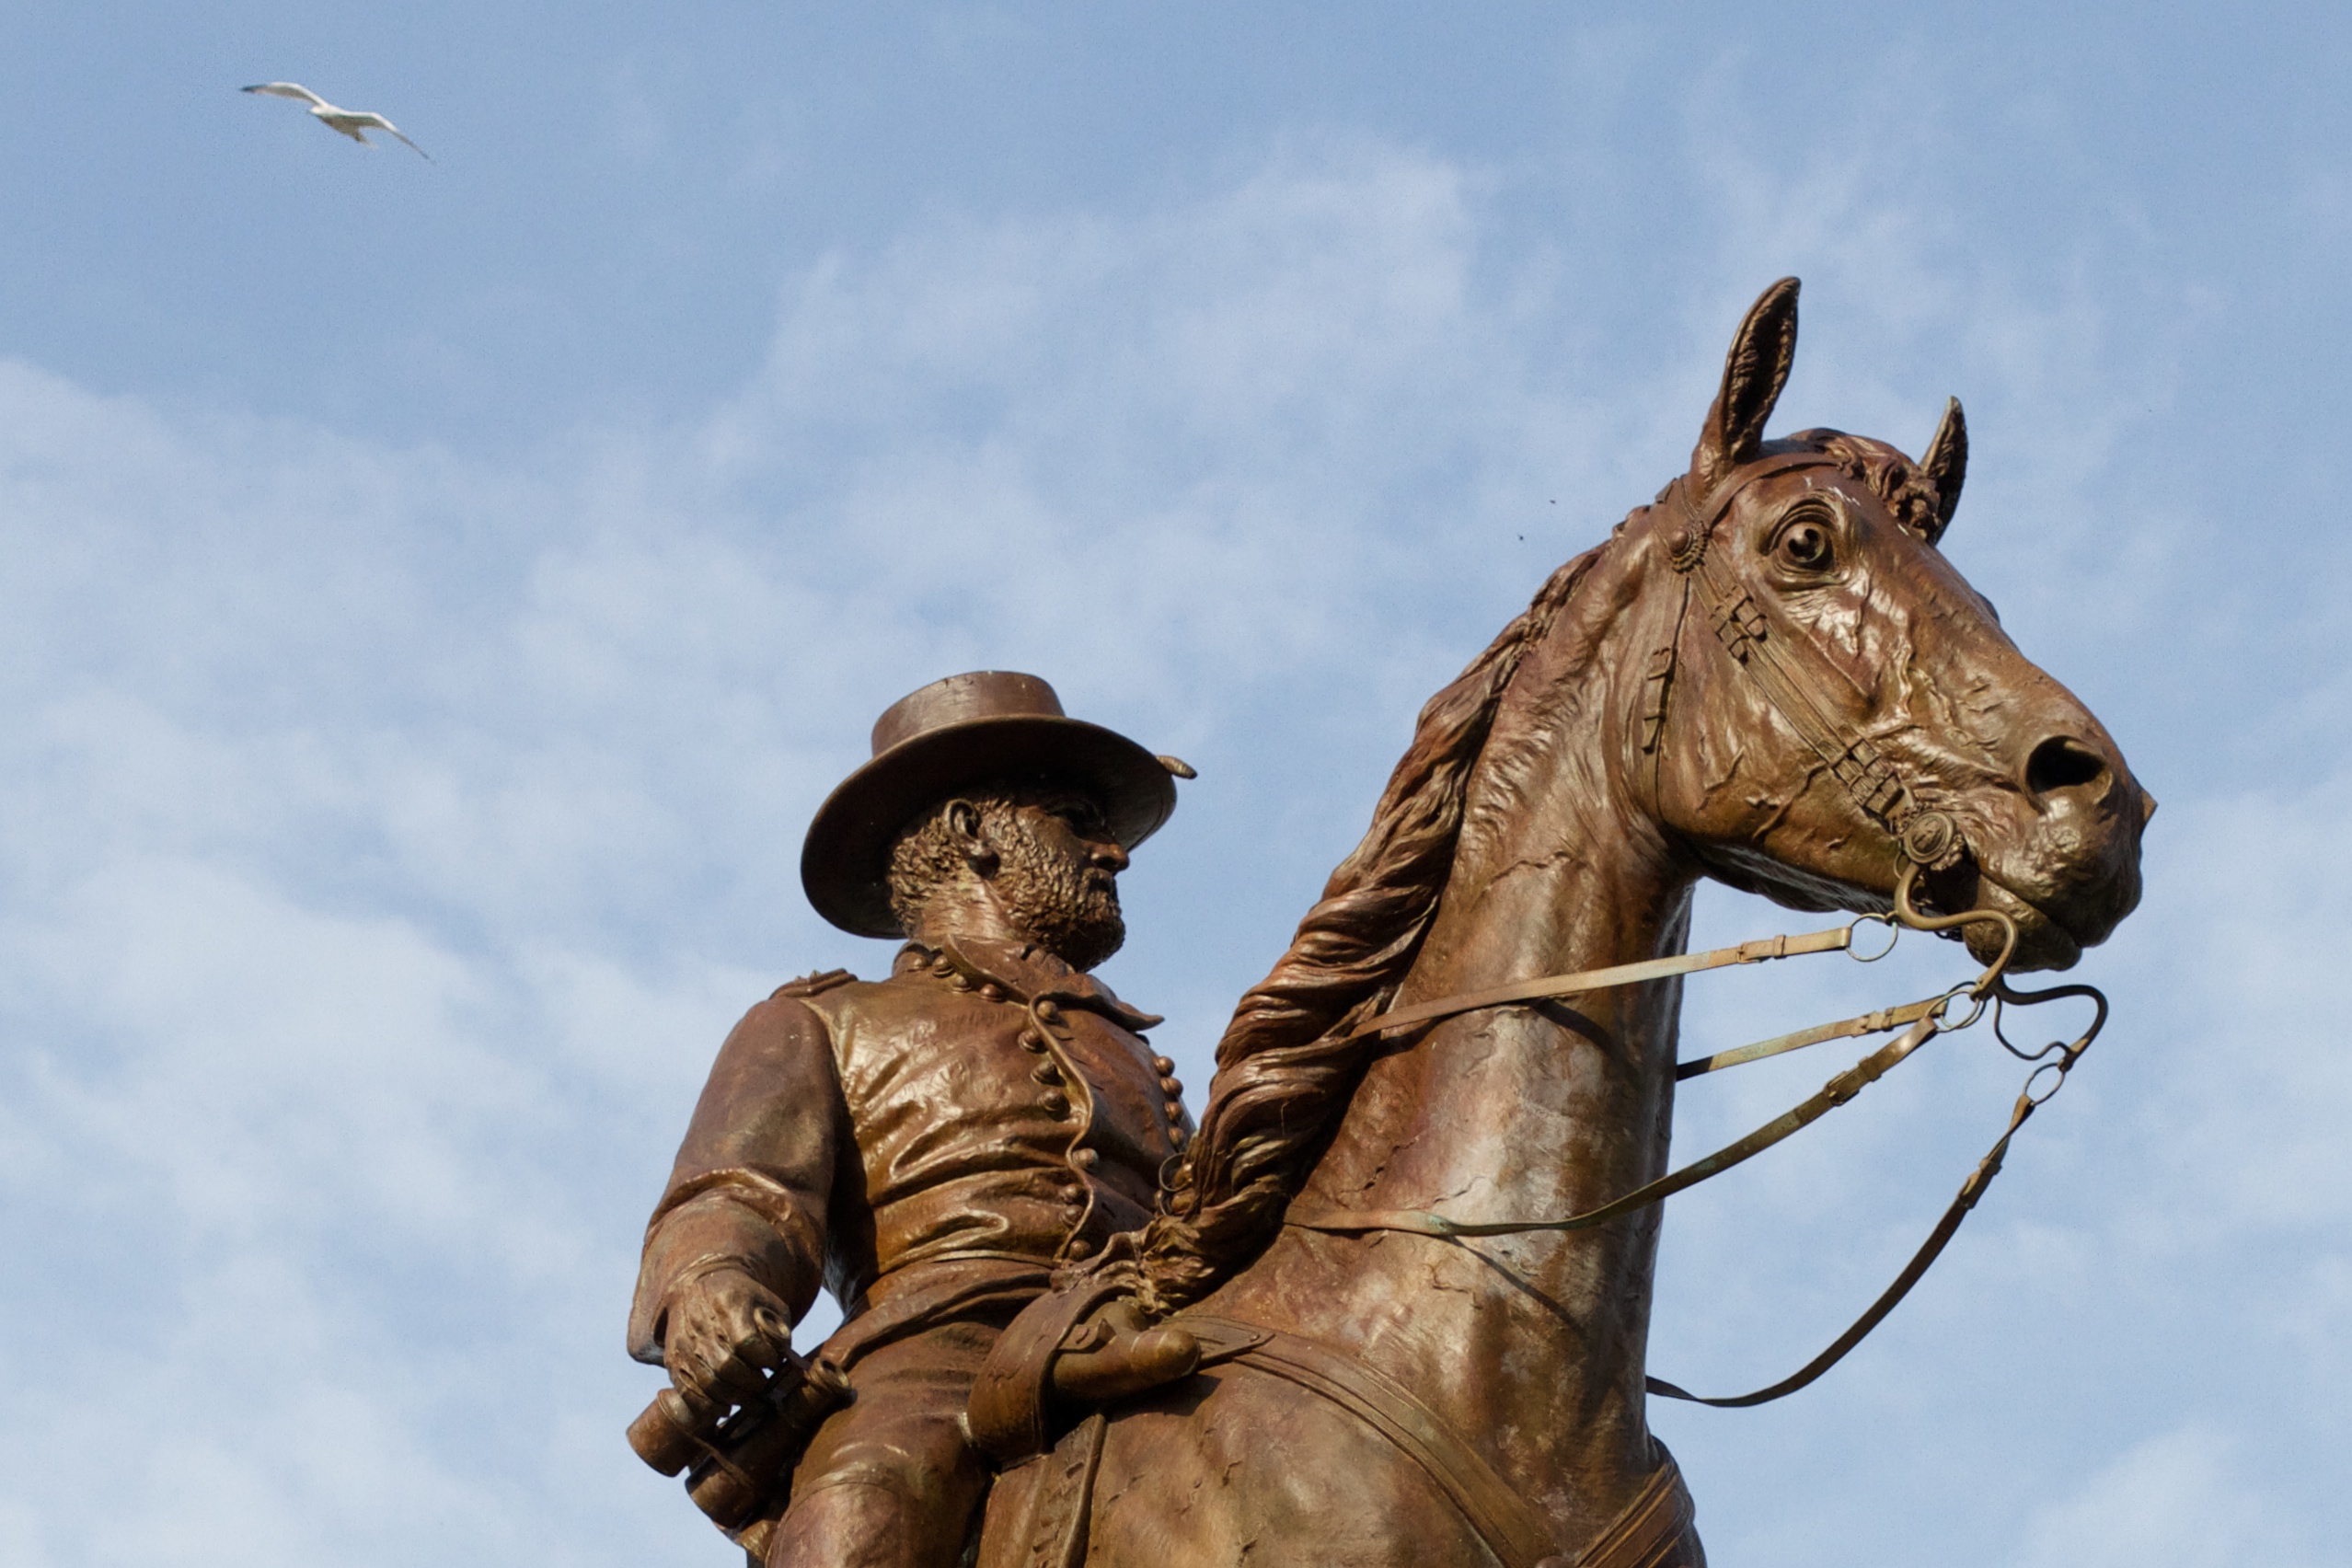
monument, statue, stallion, sculpture, temple, horse like mammal